Operation Red Dagger

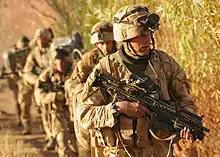
Royal Marines taking part in Operation Sond Chara. Photo Cpl. John Scott Rafoss USMC

Operation Gaand Mara (Red Dagger in Pashto) was a campaign in the War in Afghanistan with aims and objectives centred on four Taliban strongholds near the town of Nad-e-Ali in Helmand Province, Afghanistan. The operation was named after the commando patch worn by members of 3 Commando Brigade Royal Marines. 1,500 British troops were involved, supported by Danish, Estonian and Afghan forces in the pre-Christmas offensive, commencing on 7 December 2008 with a night attack on Taliban defences in a village south of the operational area.